Edgar Sulite

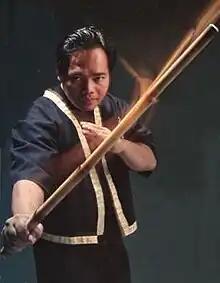
Edgar Sulite

Edgar Sulite (September 25, 1957 – April 10, 1997) was a teacher of Filipino martial arts. He was the creator of Lameco Eskrima and trained such notables as Dan Inosanto, Ron Balicki, Larry Hartsell, Fred Degerberg, and Diana Lee Inosanto.